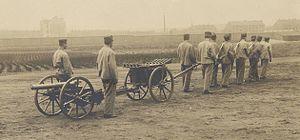
Canon Skoda de débarquement de 7 cm pièce-voitùre attelée des hommes